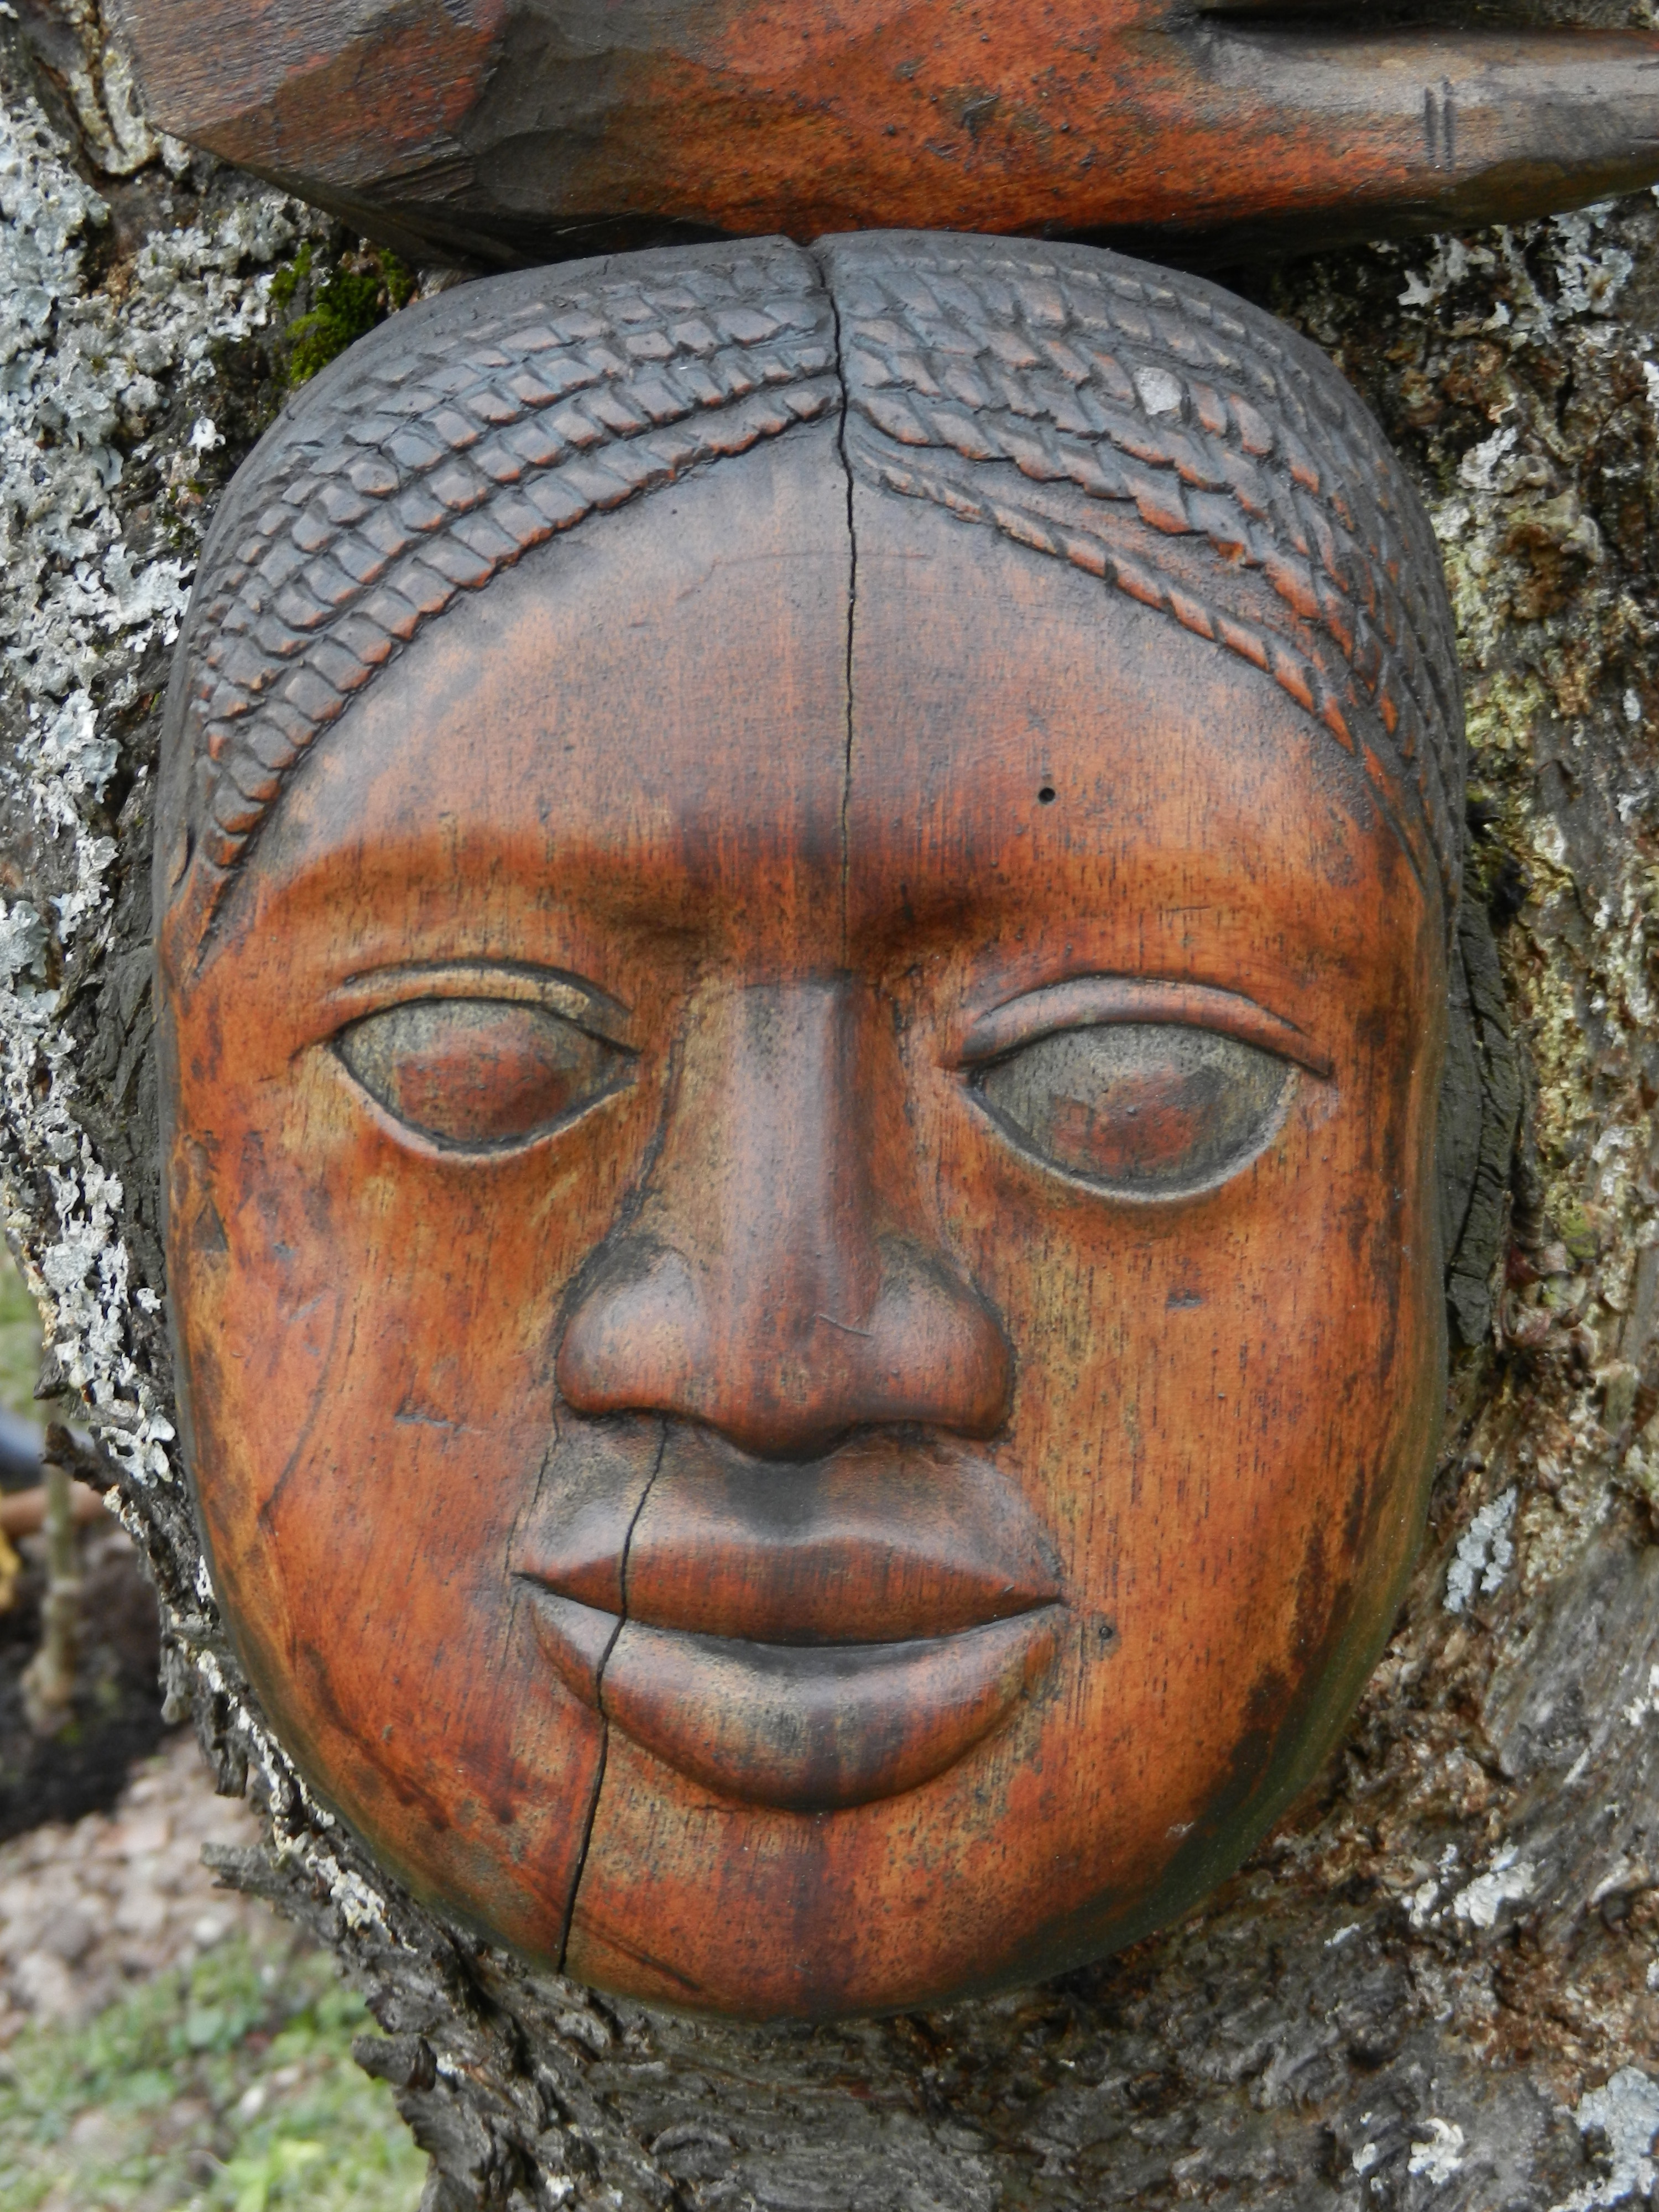
tree, rock, wood, portrait, sculpture, temple, head, carving, masque, artifact, wood carving, archaeological site, stone carving, tiki, ancient history, chainsaw carving, afrikanerin